Sir William Arbuthnot Lane, 1st Baronet

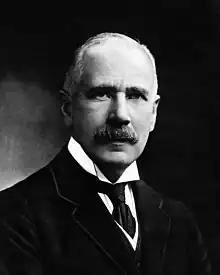
Sir William Arbuthnot Lane, 1st Baronet

He first published in 1883, seven years after starting his surgery career. He published about 189 articles, including 72 on fractures, 16 on harelip and cleft palate, many others on other subjects, and, after year 1903, 89 articles directly on chronic intestinal stasis—which, like many Victorians, Lane experienced. He wrote several books, including one on cleft palate, one on surgery for chronic intestinal stasis, and one on "New Health". Not for print, his autobiography—manuscript dated March 1936, soon before his 80th birthday—was written for family at the urging of his children.